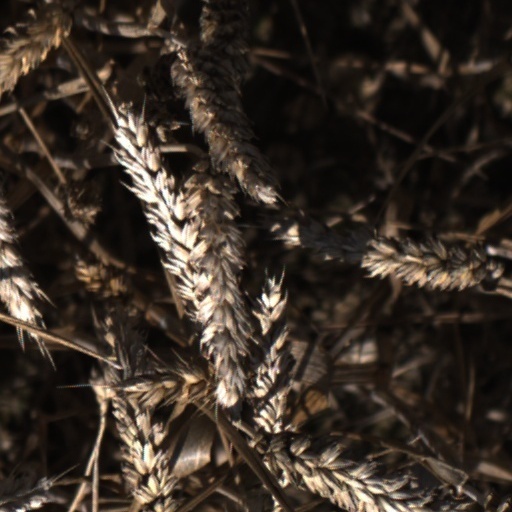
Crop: wheat